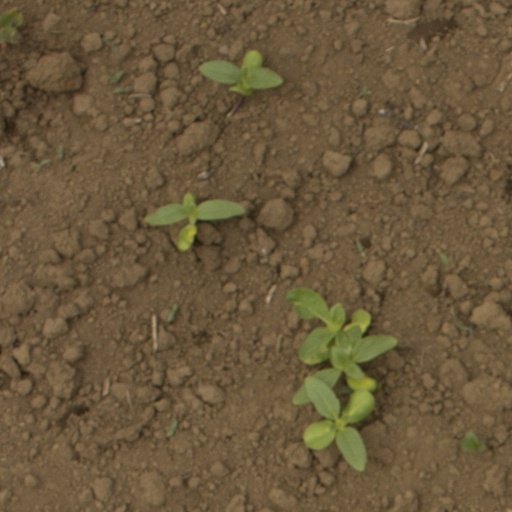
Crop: Jerusalem artichoke